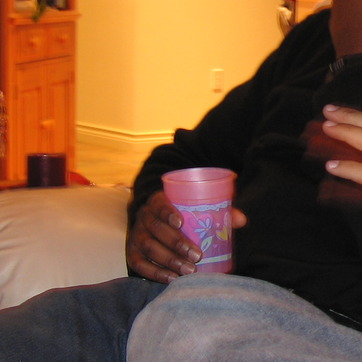
Material: plastic